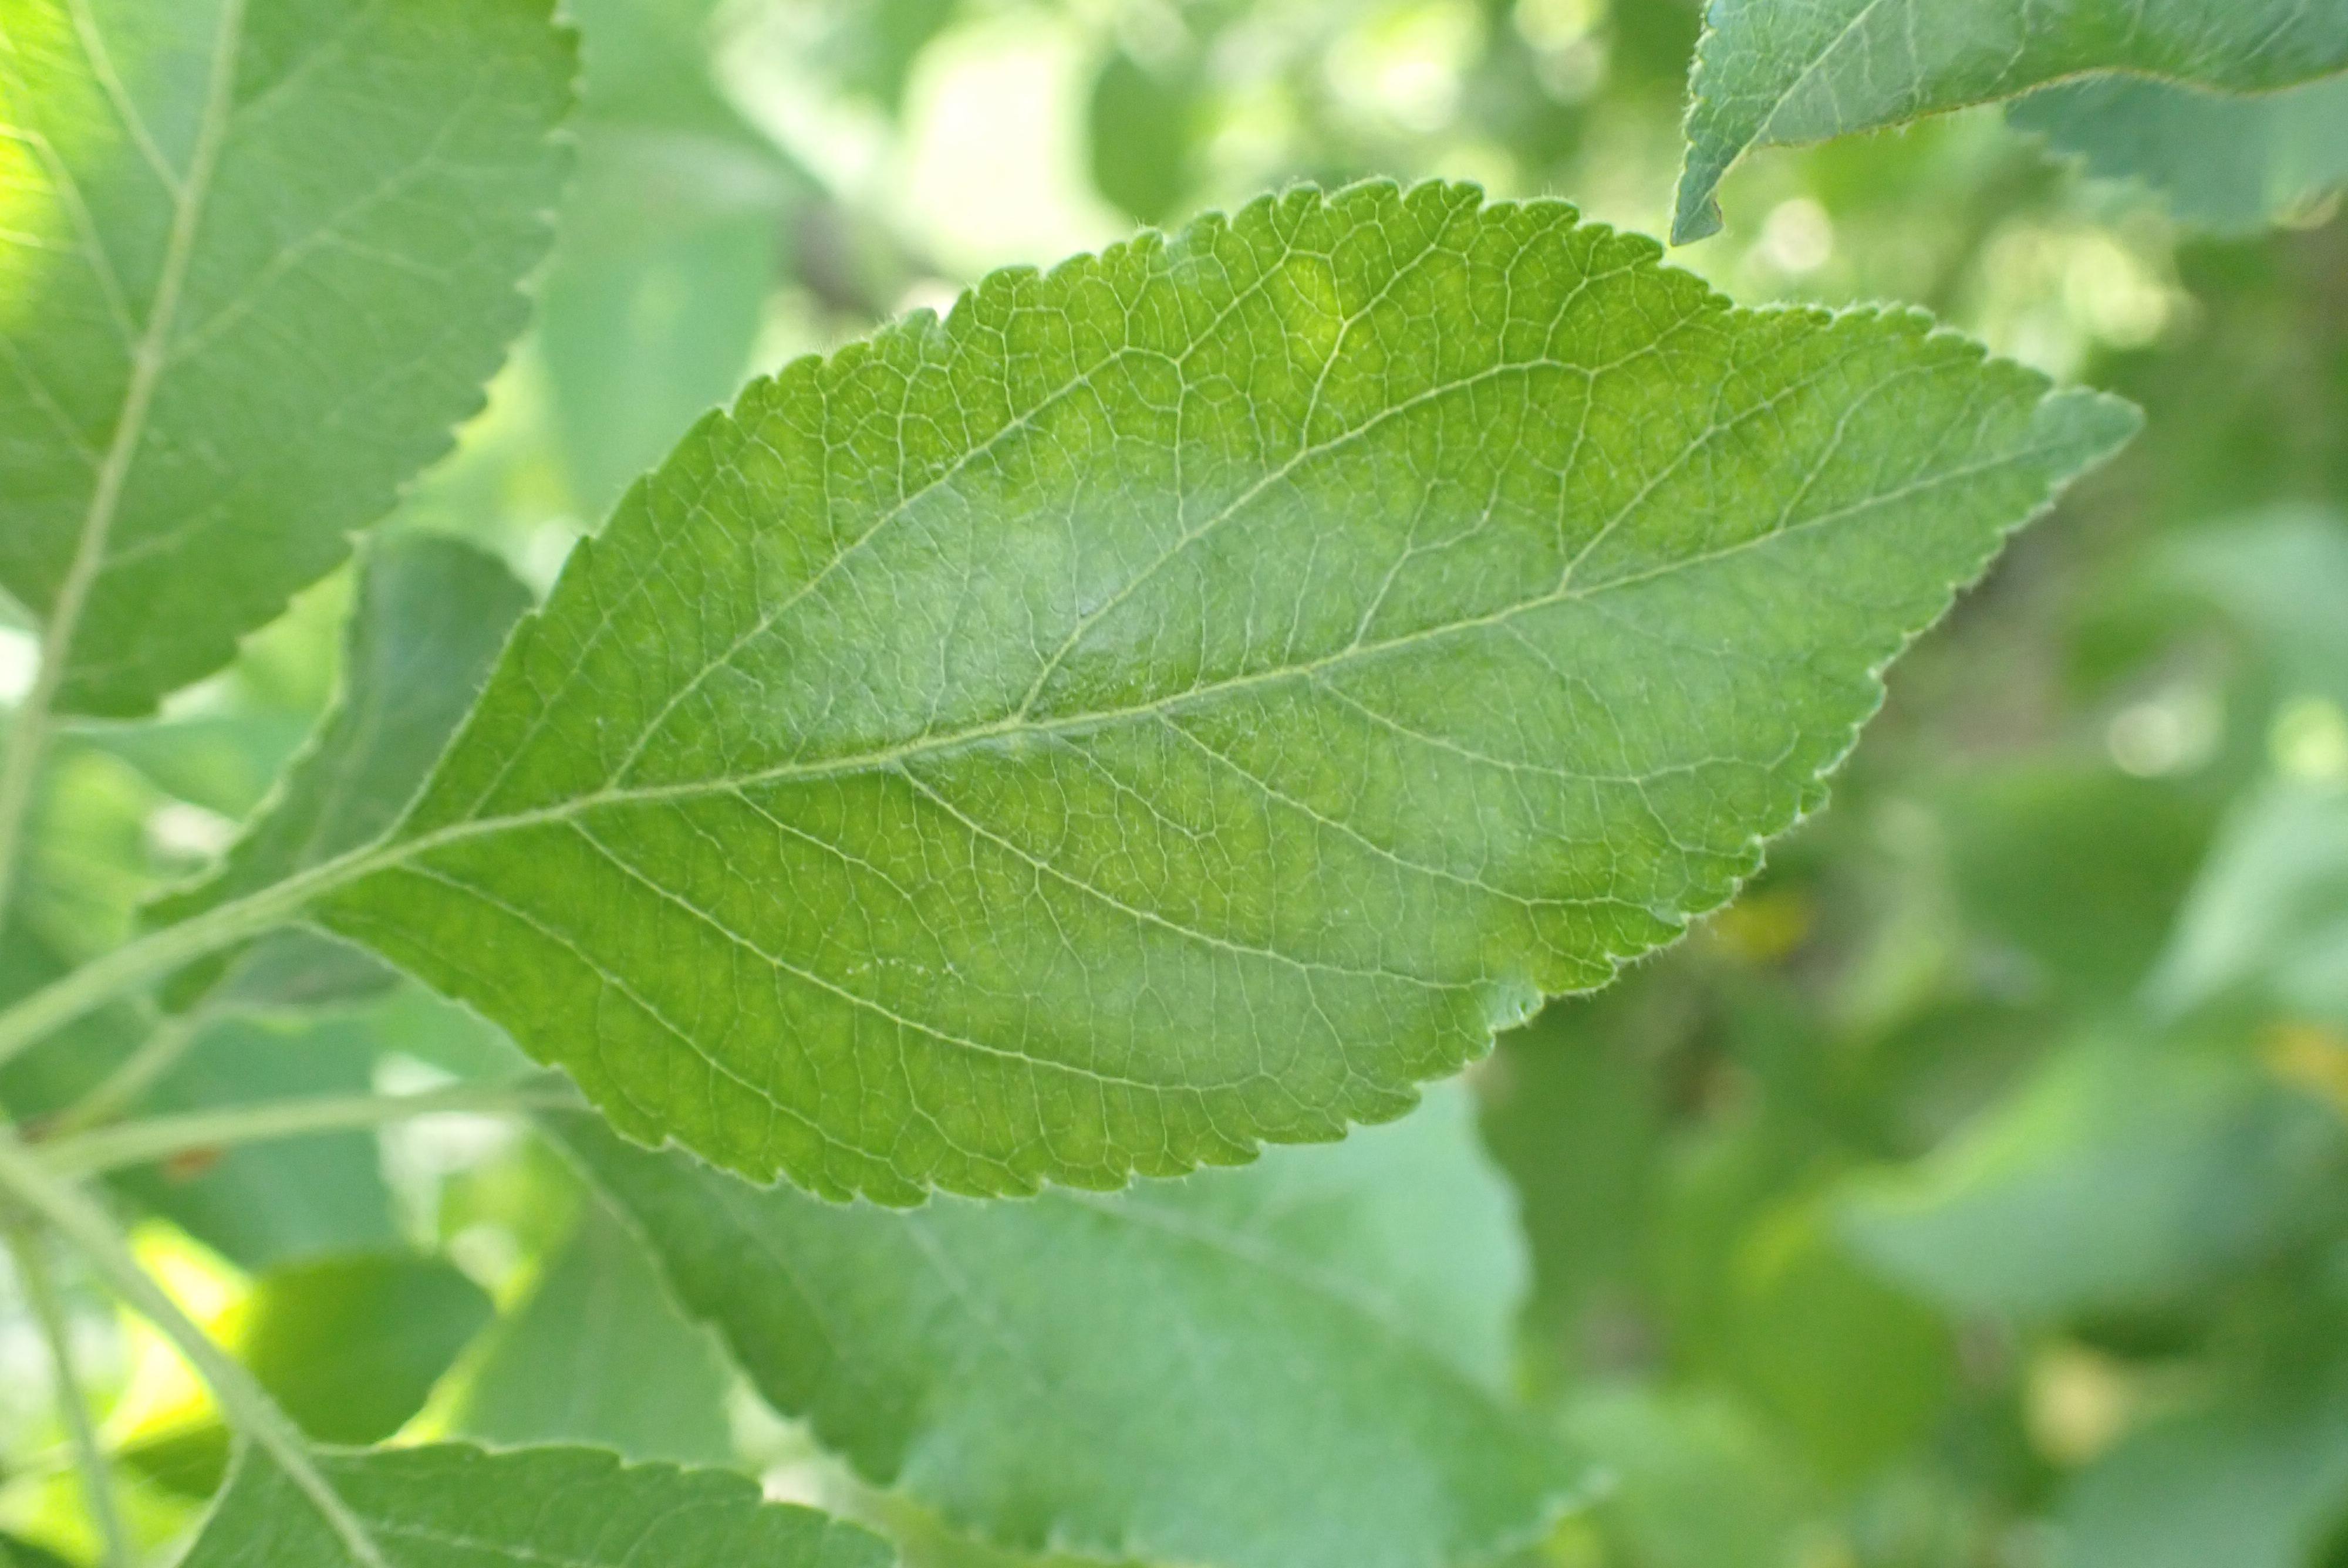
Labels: healthy